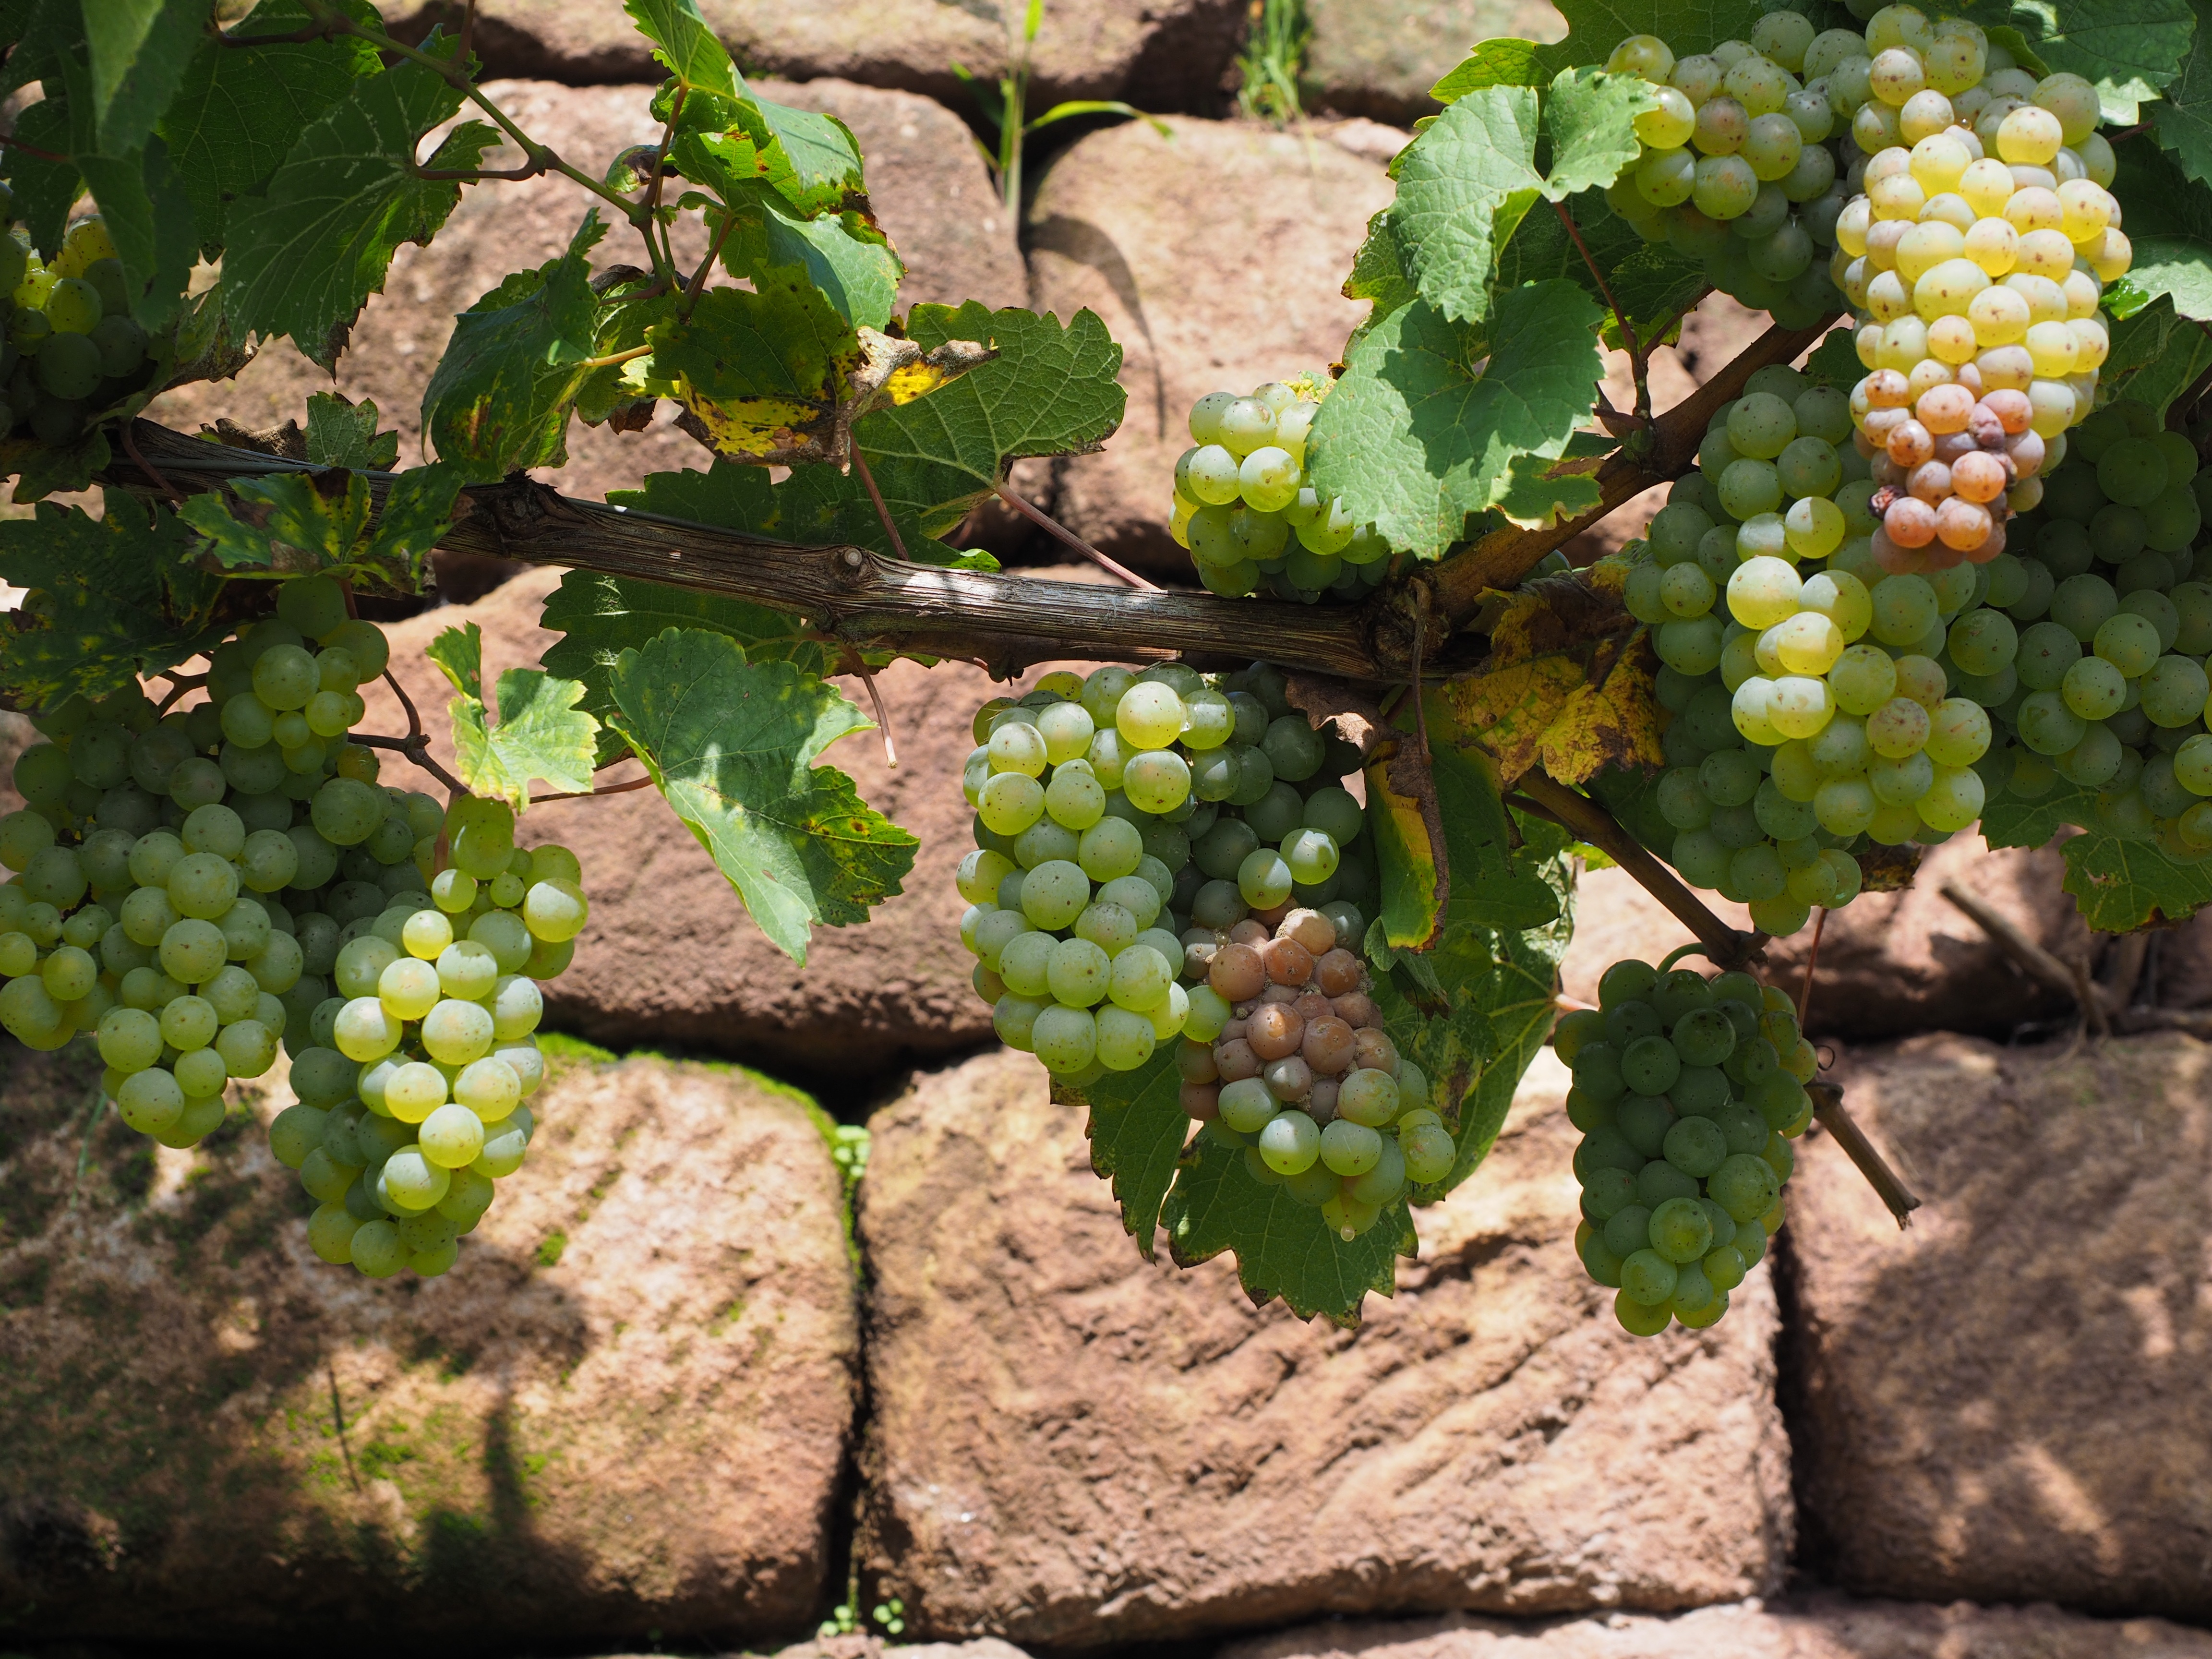
plant, grape, fruit, flower, food, green, produce, crop, botany, blue, climber, agriculture, juicy, pods, vines, berries, shrub, grapes, fruits, plantation, winegrowing, flowering plant, vitis, wine berries, vitis vinifera, land plant, grapevine family, varietal, noble vine